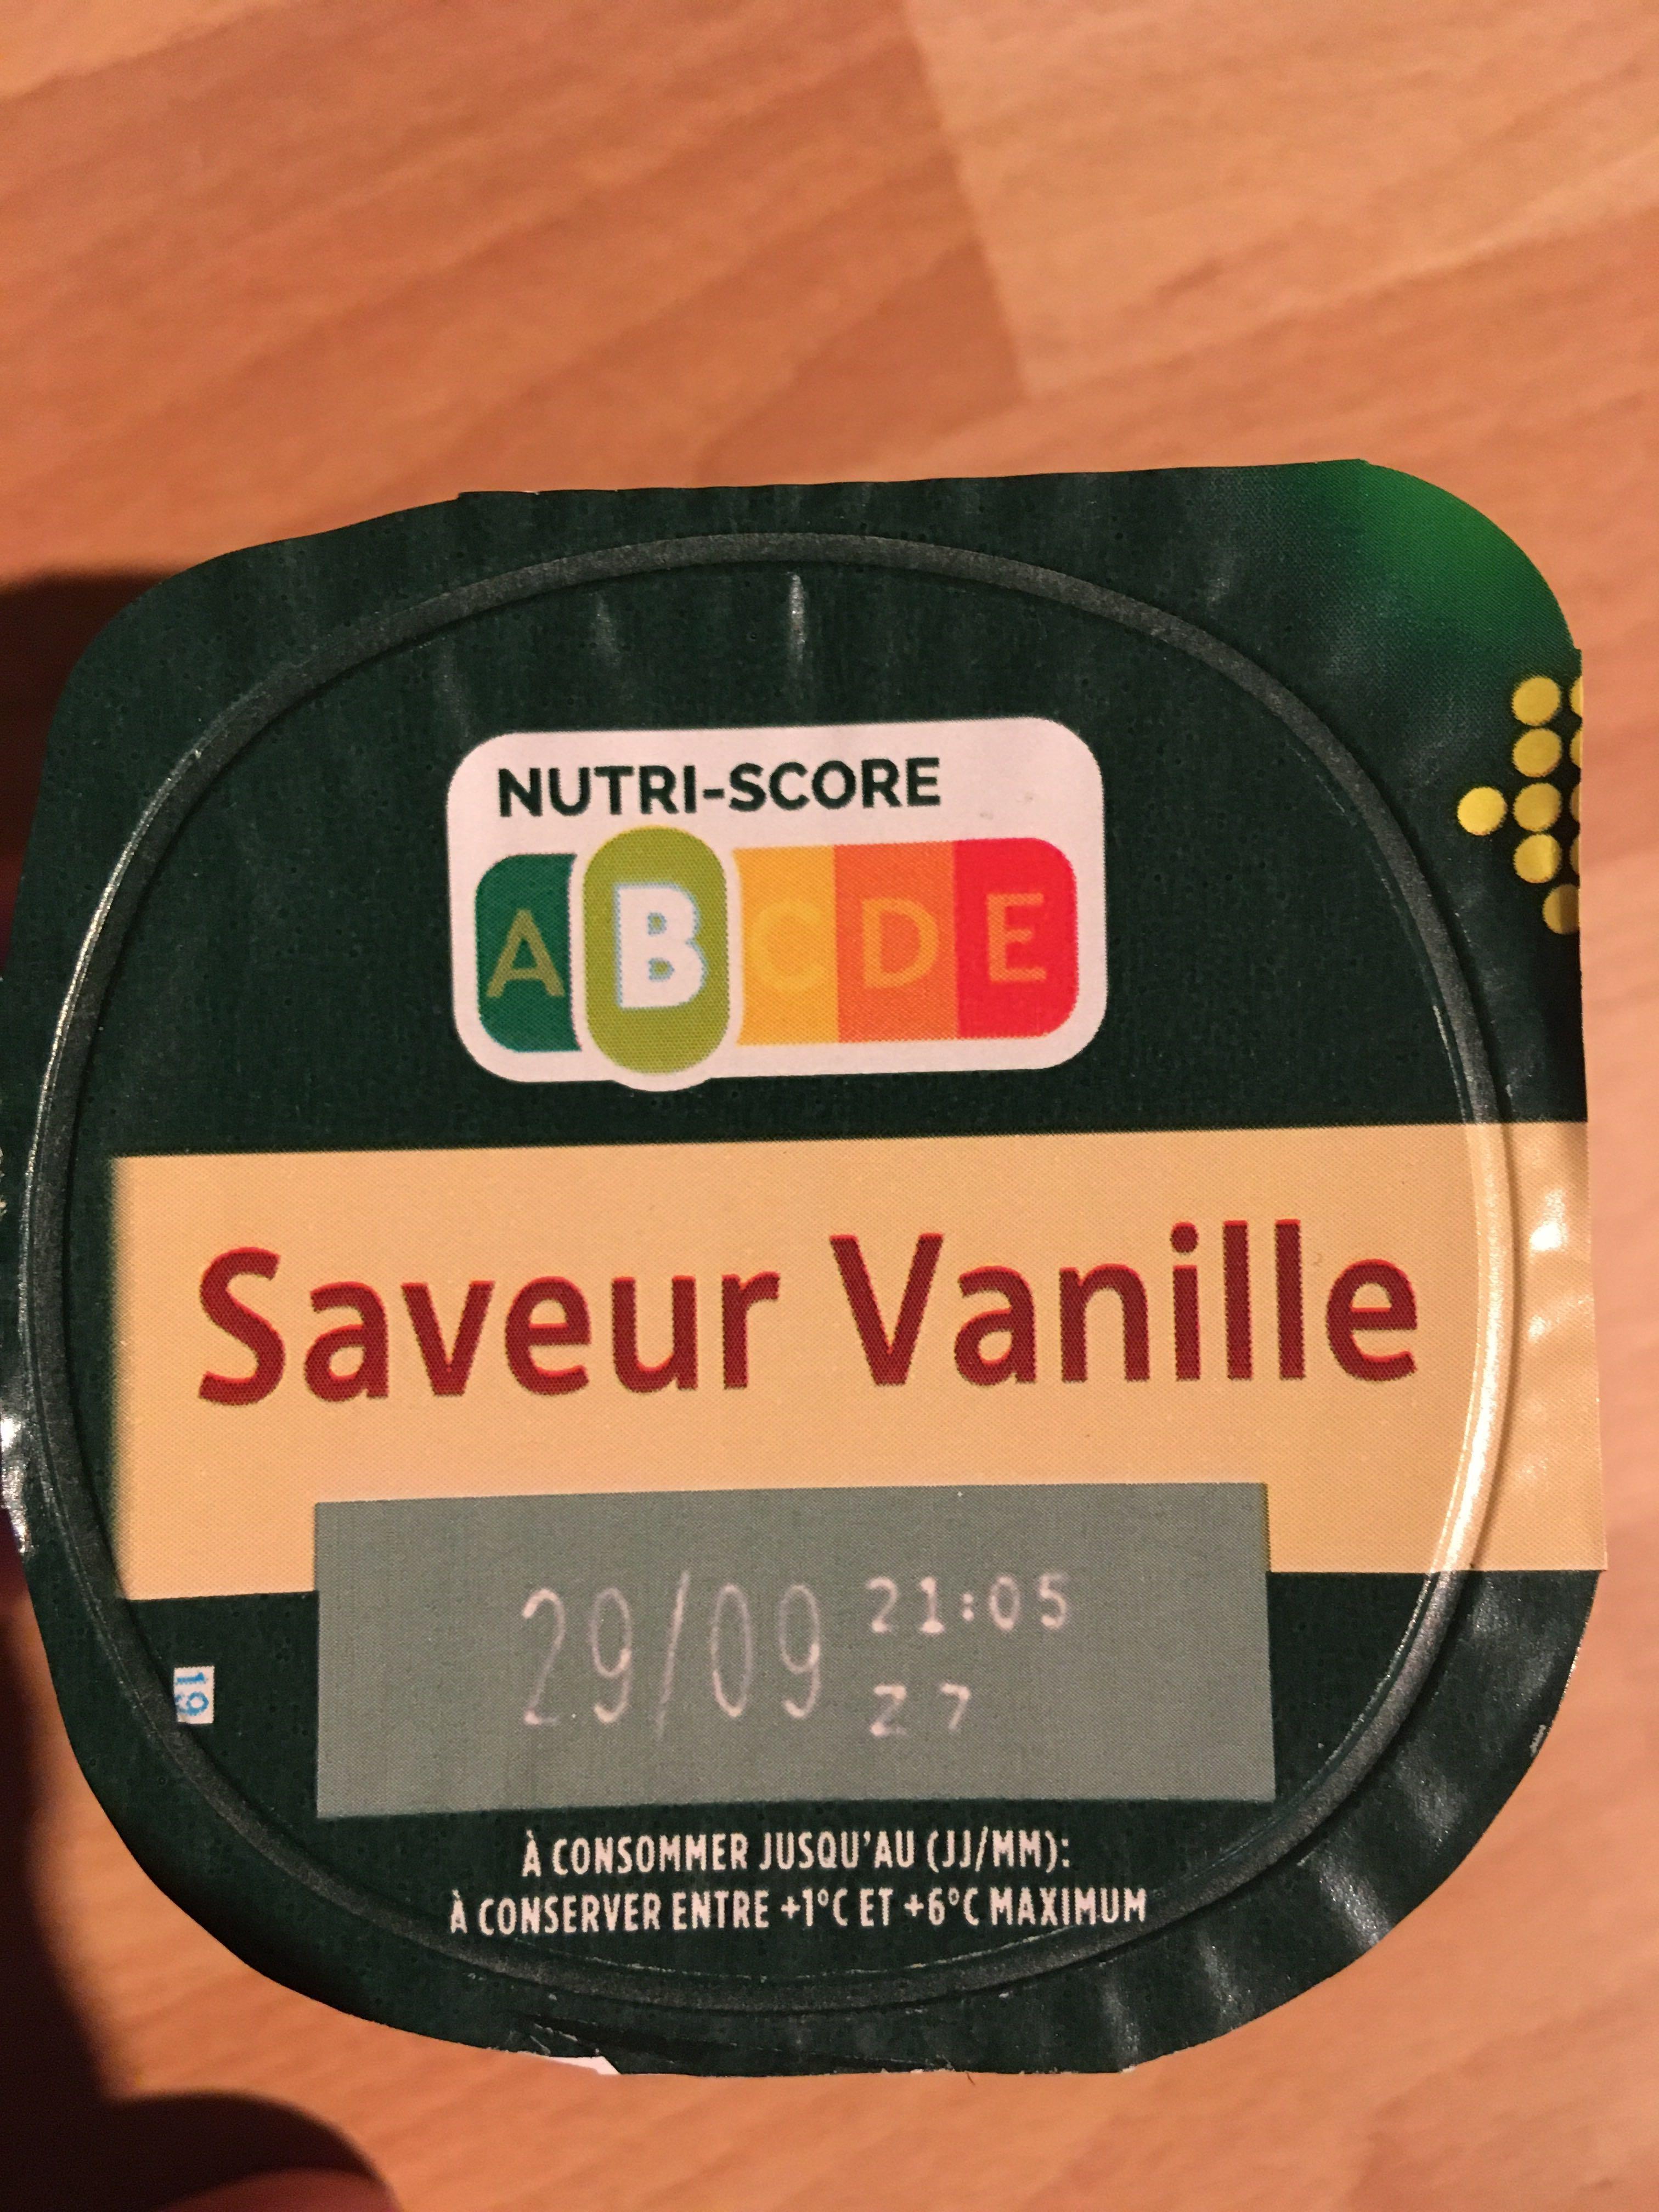
Nutri-Score label: nutriscore-b